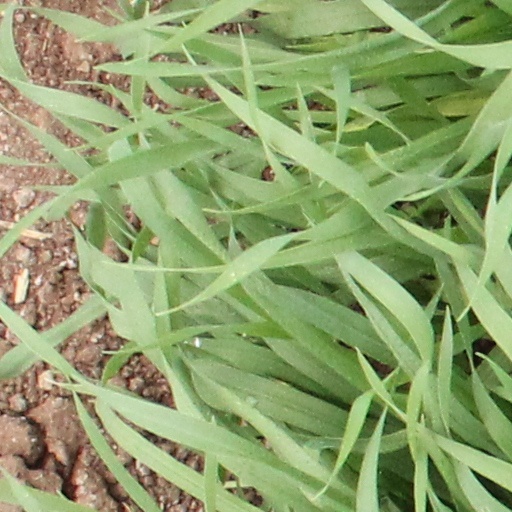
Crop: wheat